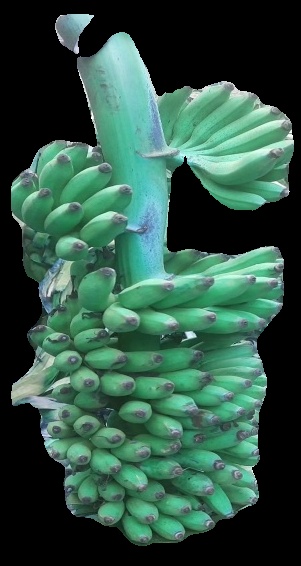
Variety: elakki-bale
Grade: grade1